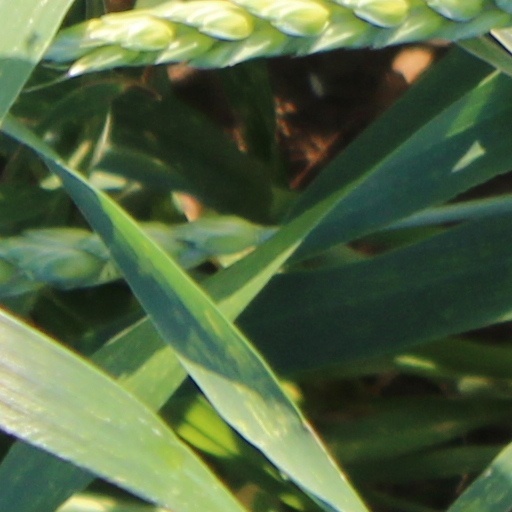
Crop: wheat